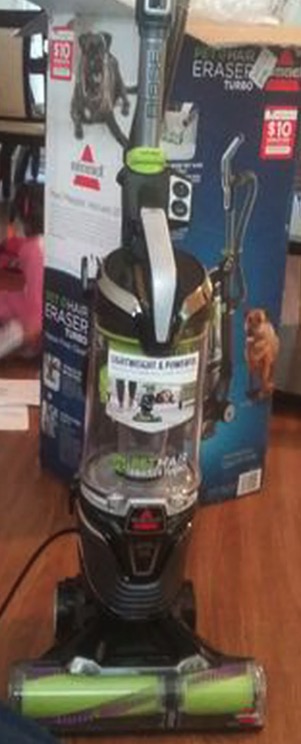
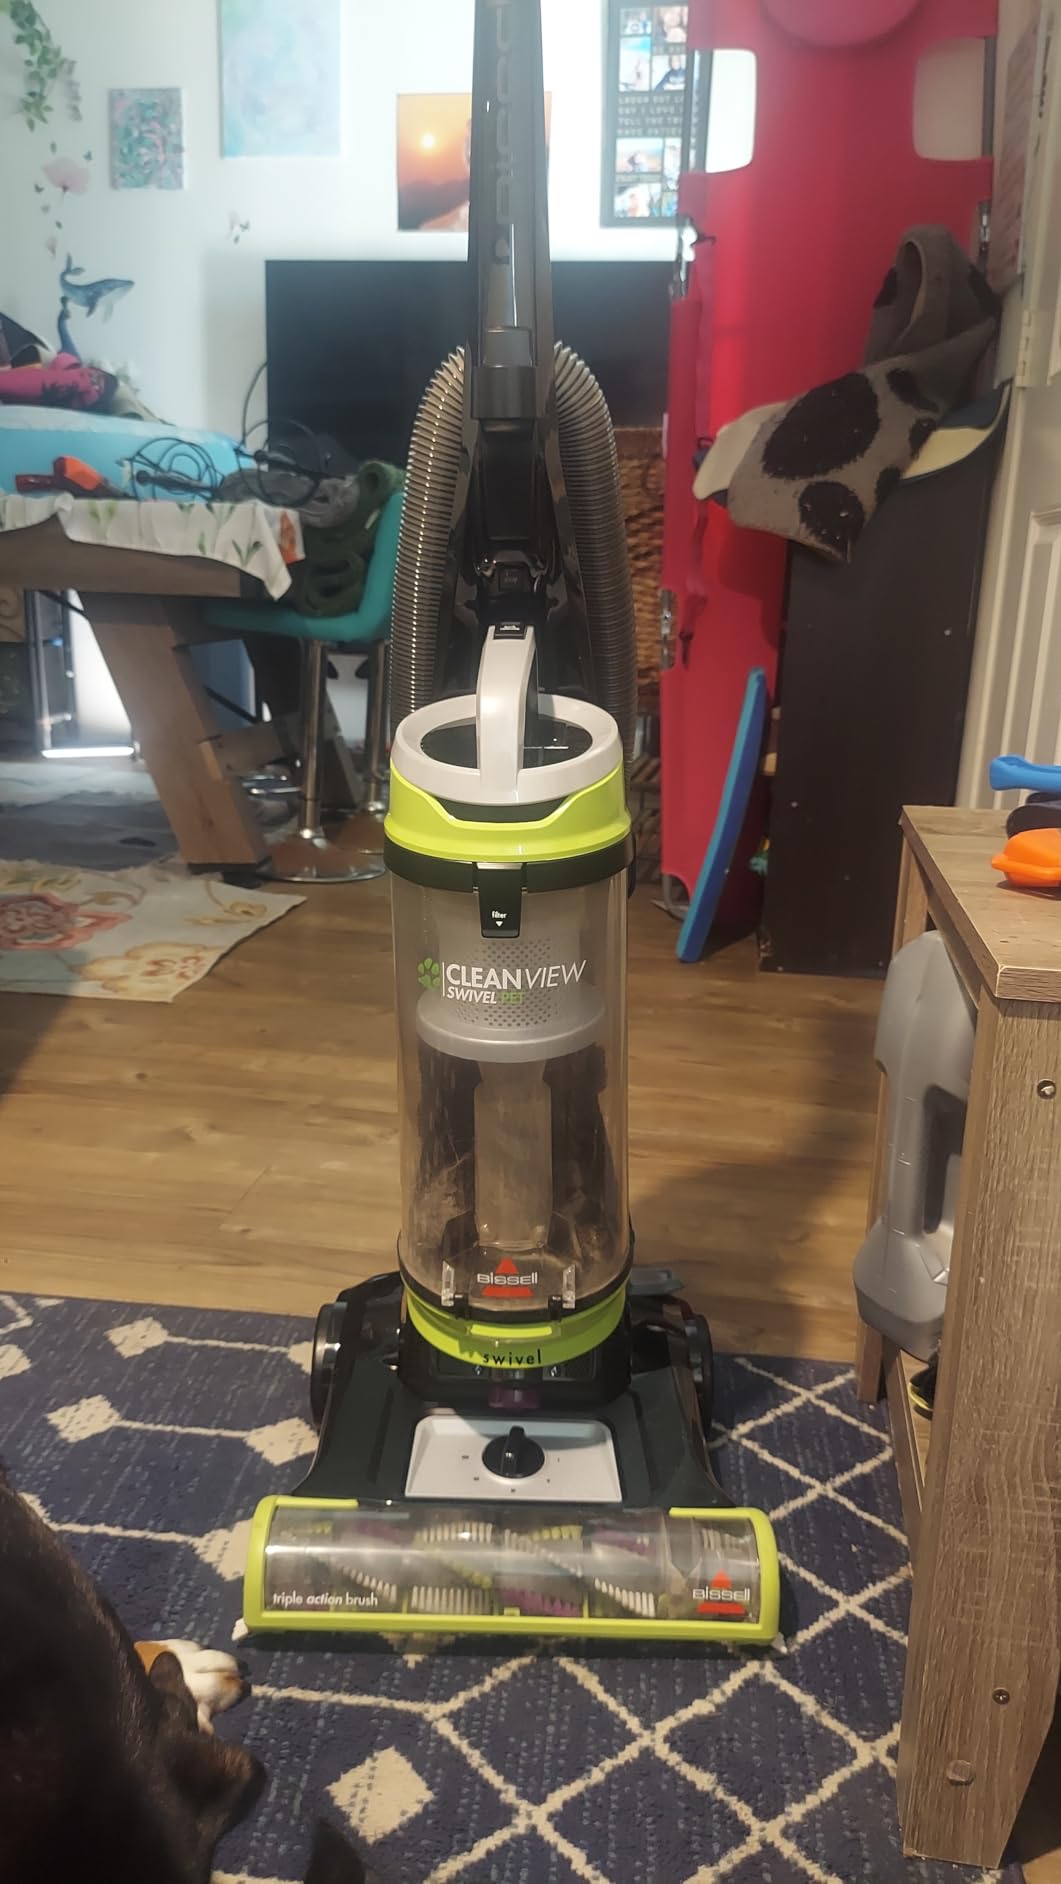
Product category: items_vacuum
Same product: no